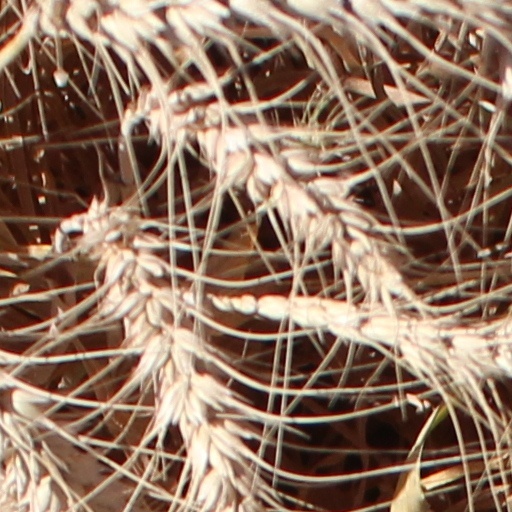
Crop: wheat